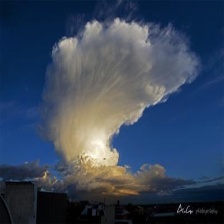
Cloud type: Cumulonimbus